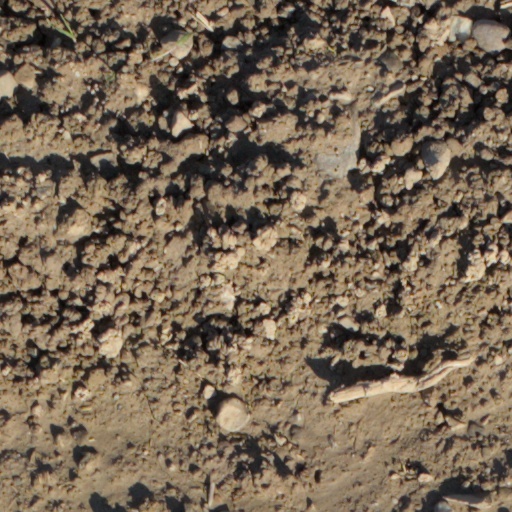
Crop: wheat